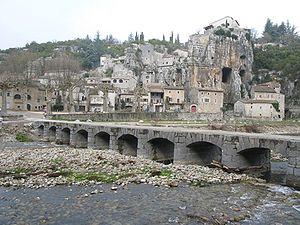
village de Labeaume (Ardèche)
Labeaume est une commune française, située dans le département de l'Ardèche en région Auvergne-Rhône-Alpes.